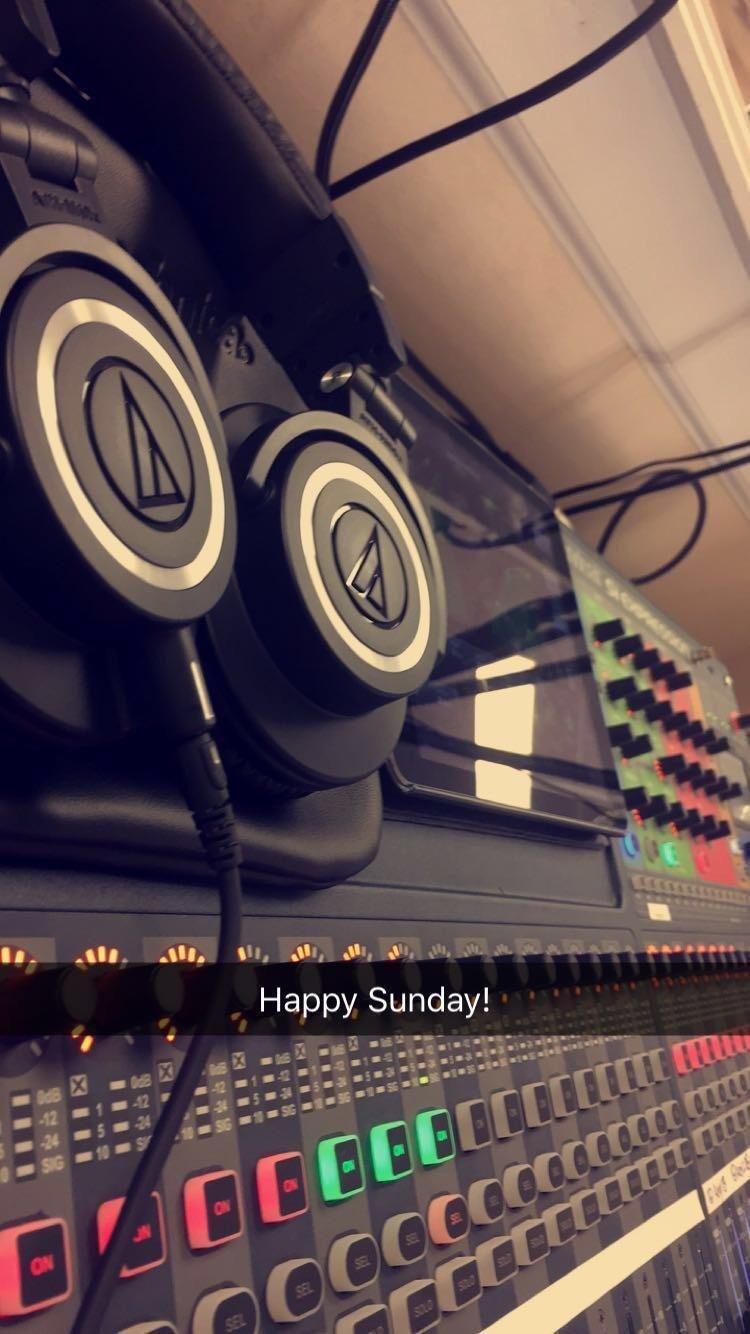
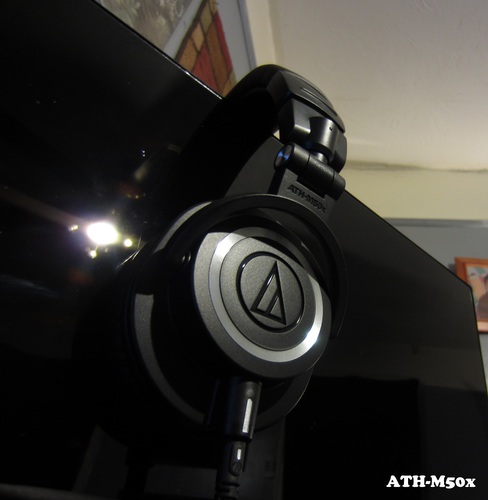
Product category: headphones
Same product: yes